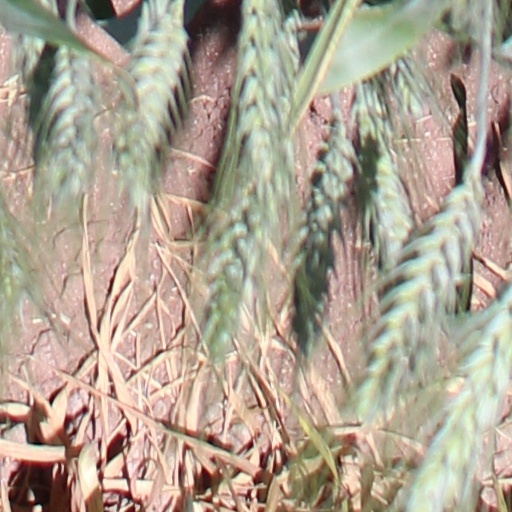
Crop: wheat